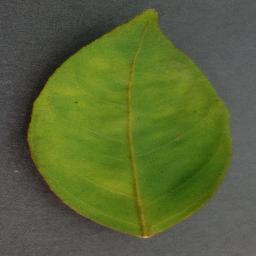
Label: Orange___Haunglongbing_(Citrus_greening)